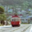
Label: streetcar